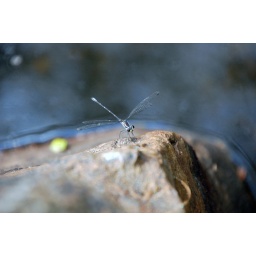
I was sitting by the waterfall after hiking in and spotted this beautiful Dragonfly.